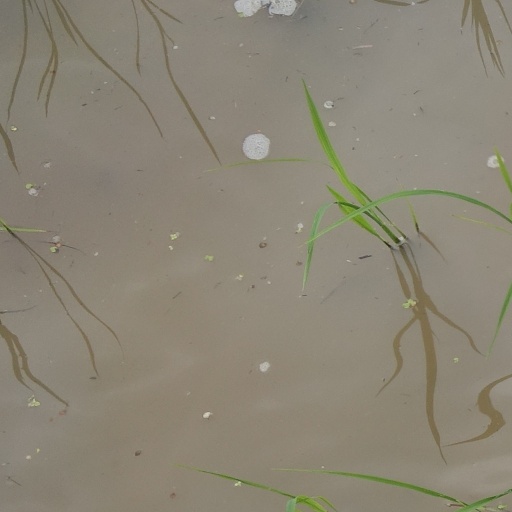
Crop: rice